LGBTQ cinema in Latin America

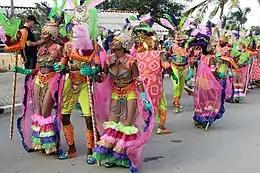
Carnaval in Bonaire; the colourful and performative Latin American carnivals are theorised to have informed film

From the 1990s, internal reinvigoration and growing interest in its cinema from people in the West, allowed for the emergence of more diverse filmmaking in Latin America. Rich notes that the independent-esque industry of Latin American cinema, including its large contributions to New Queer Cinema, is appreciably different to the system of the United States — allowing for such greater creativity in queer film. She also proposes that there is influence from the flamboyant and performative burlesque, cabaret, and carnival aspects of many Latin American cultures, often included under the same umbrella as their filmmaking, which "communicates an unapologetic energy that can be claimed as queer".